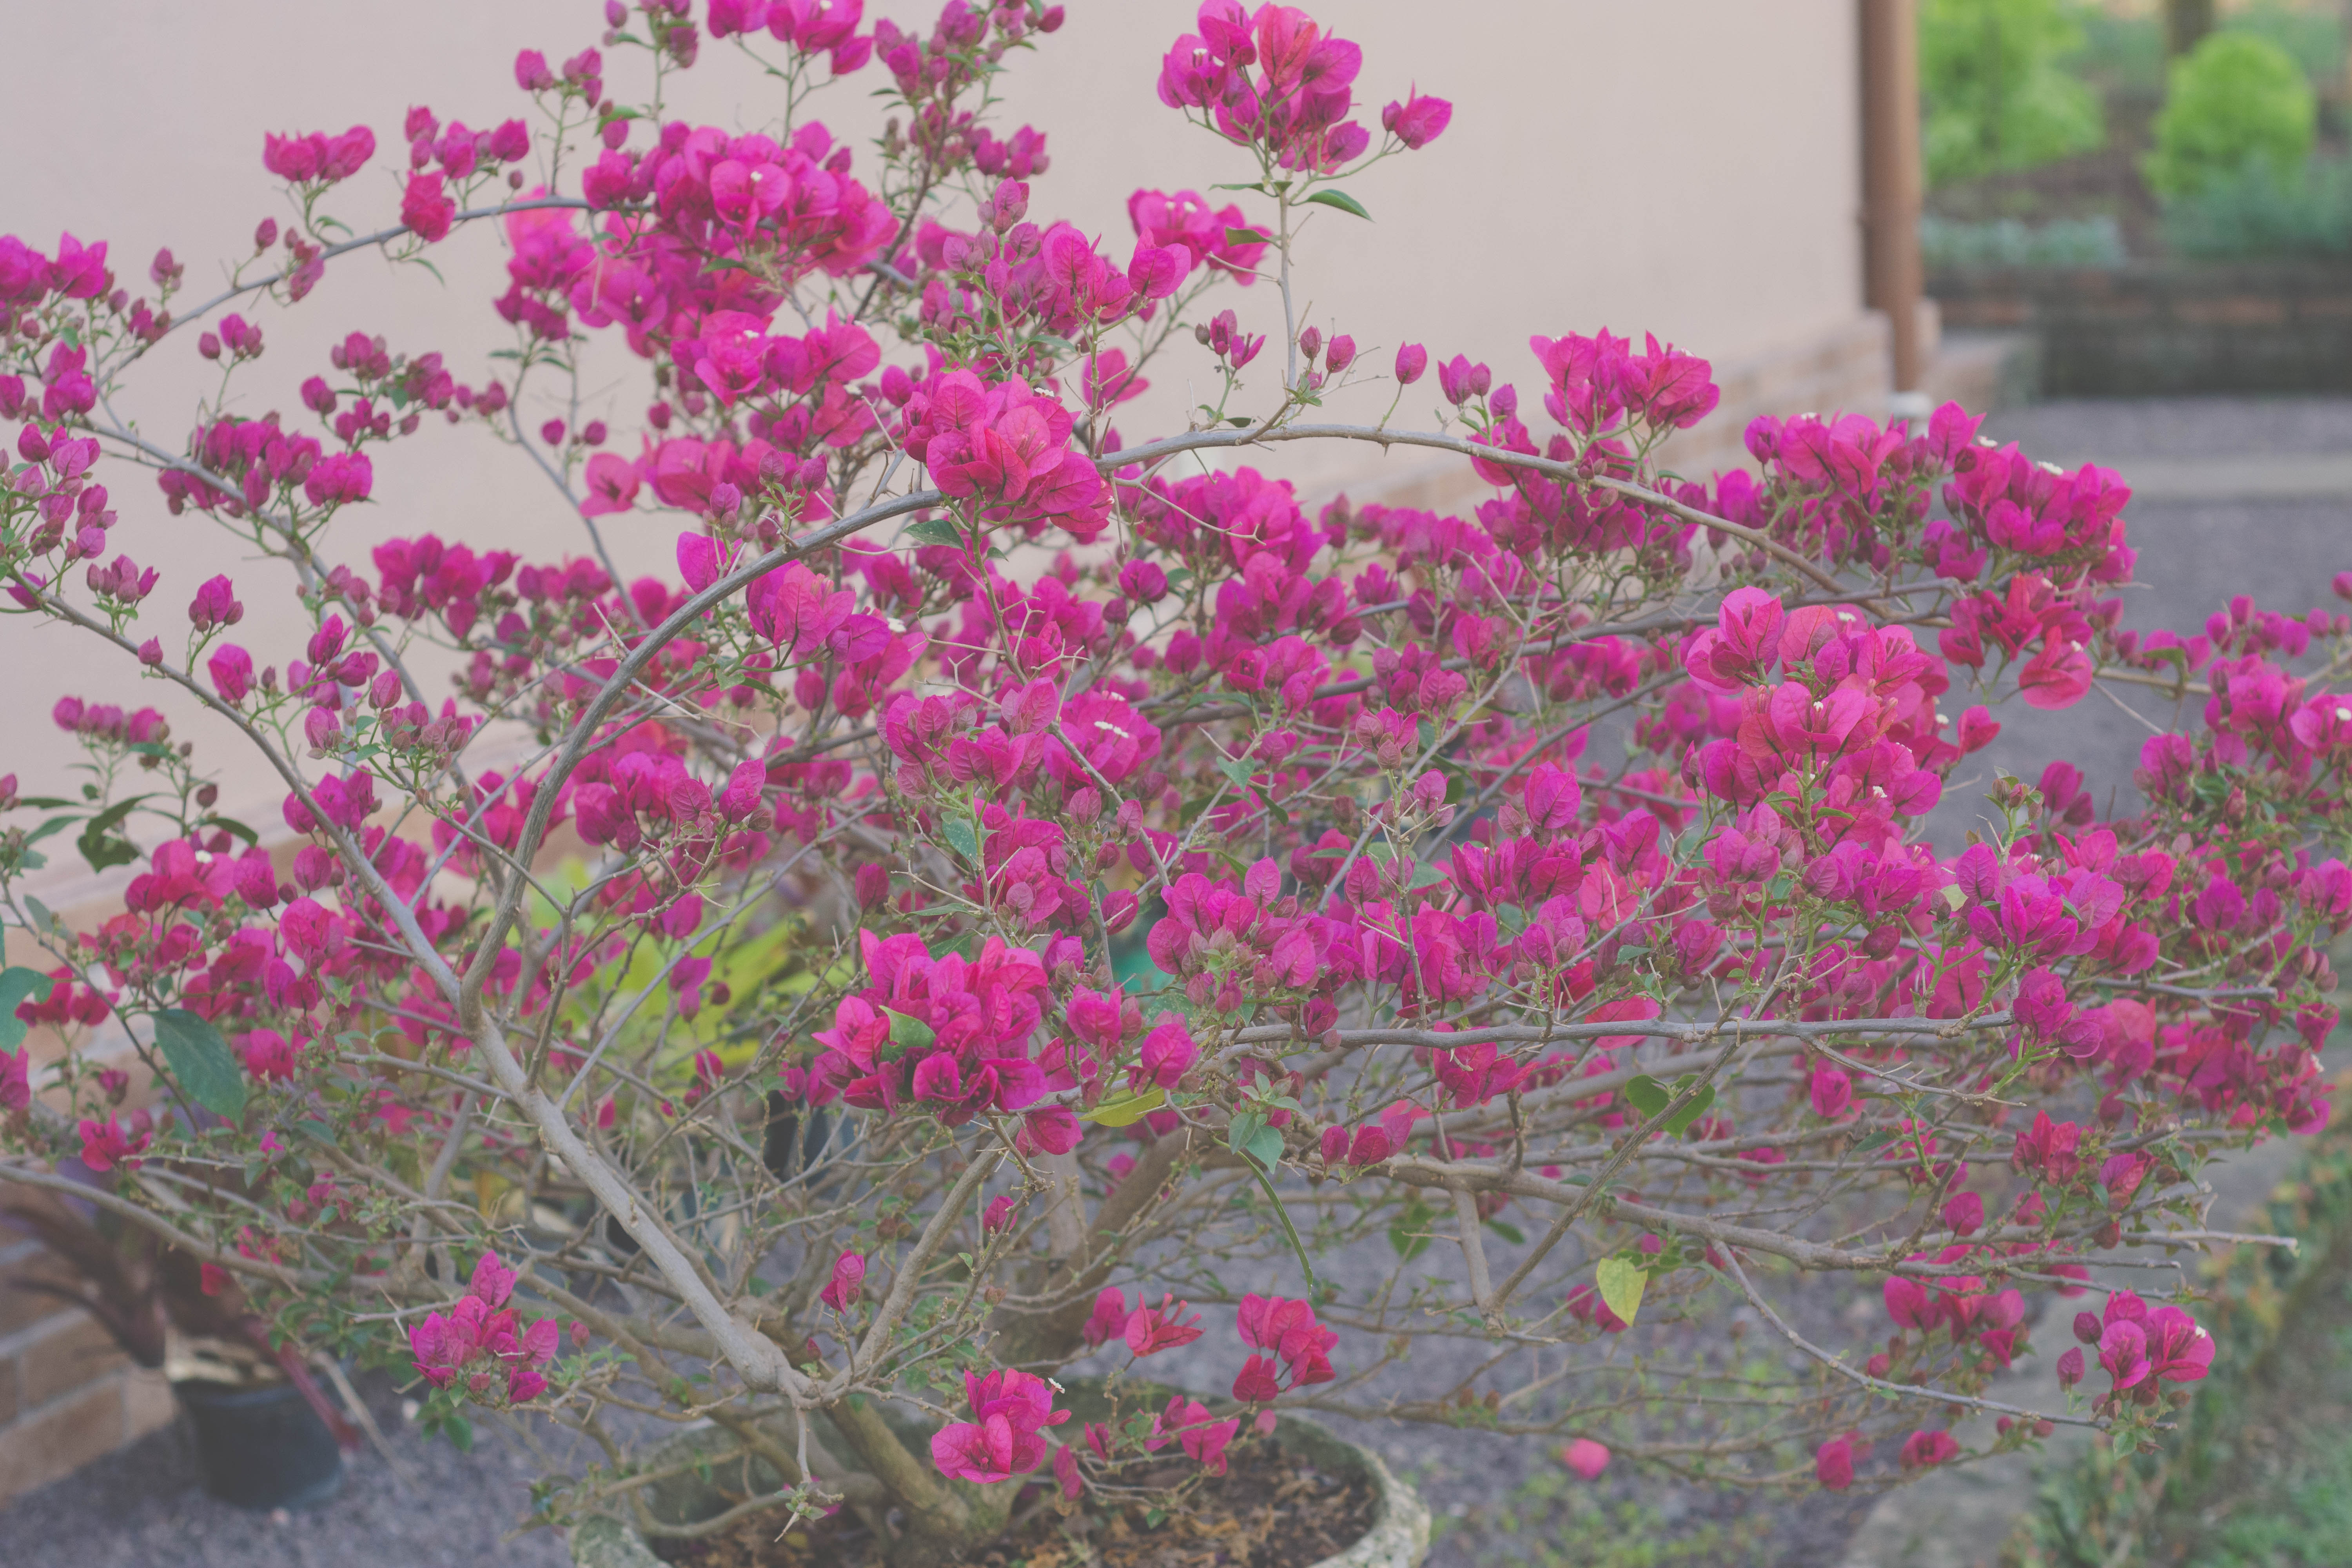
flower, garden, botanic, botanical, vegetation, green, colorful, spring, vegetal, plant, decoration, bloom, blossoming, nature, flourish, floral, sun, sunny, sunlight, color, pattern, flowering plant, pink, tree, shrub, woody plant, subshrub, branch, annual plant, azalea, petal, four o clock family, geraniaceae, rhododendron, groundcover, pink family, dianthus, blossom, wildflower, geranium, perennial plant